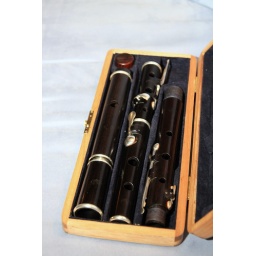
Michael's keyed flutes come in a nice, compact wooden box